Miss America 1964

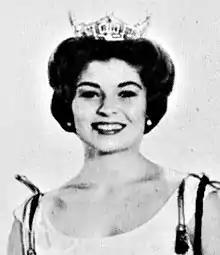
Donna Axum, Miss America 1964

Miss America 1964, the 37th Miss America pageant, was held at the Boardwalk Hall in Atlantic City, New Jersey on September 7, 1963 and was broadcast on CBS.